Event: Ecuador Earthquake
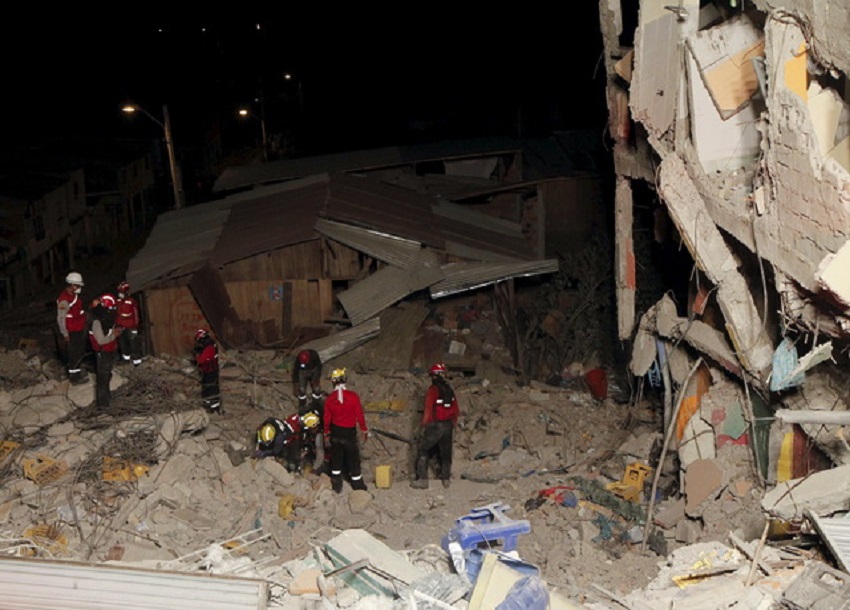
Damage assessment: damage